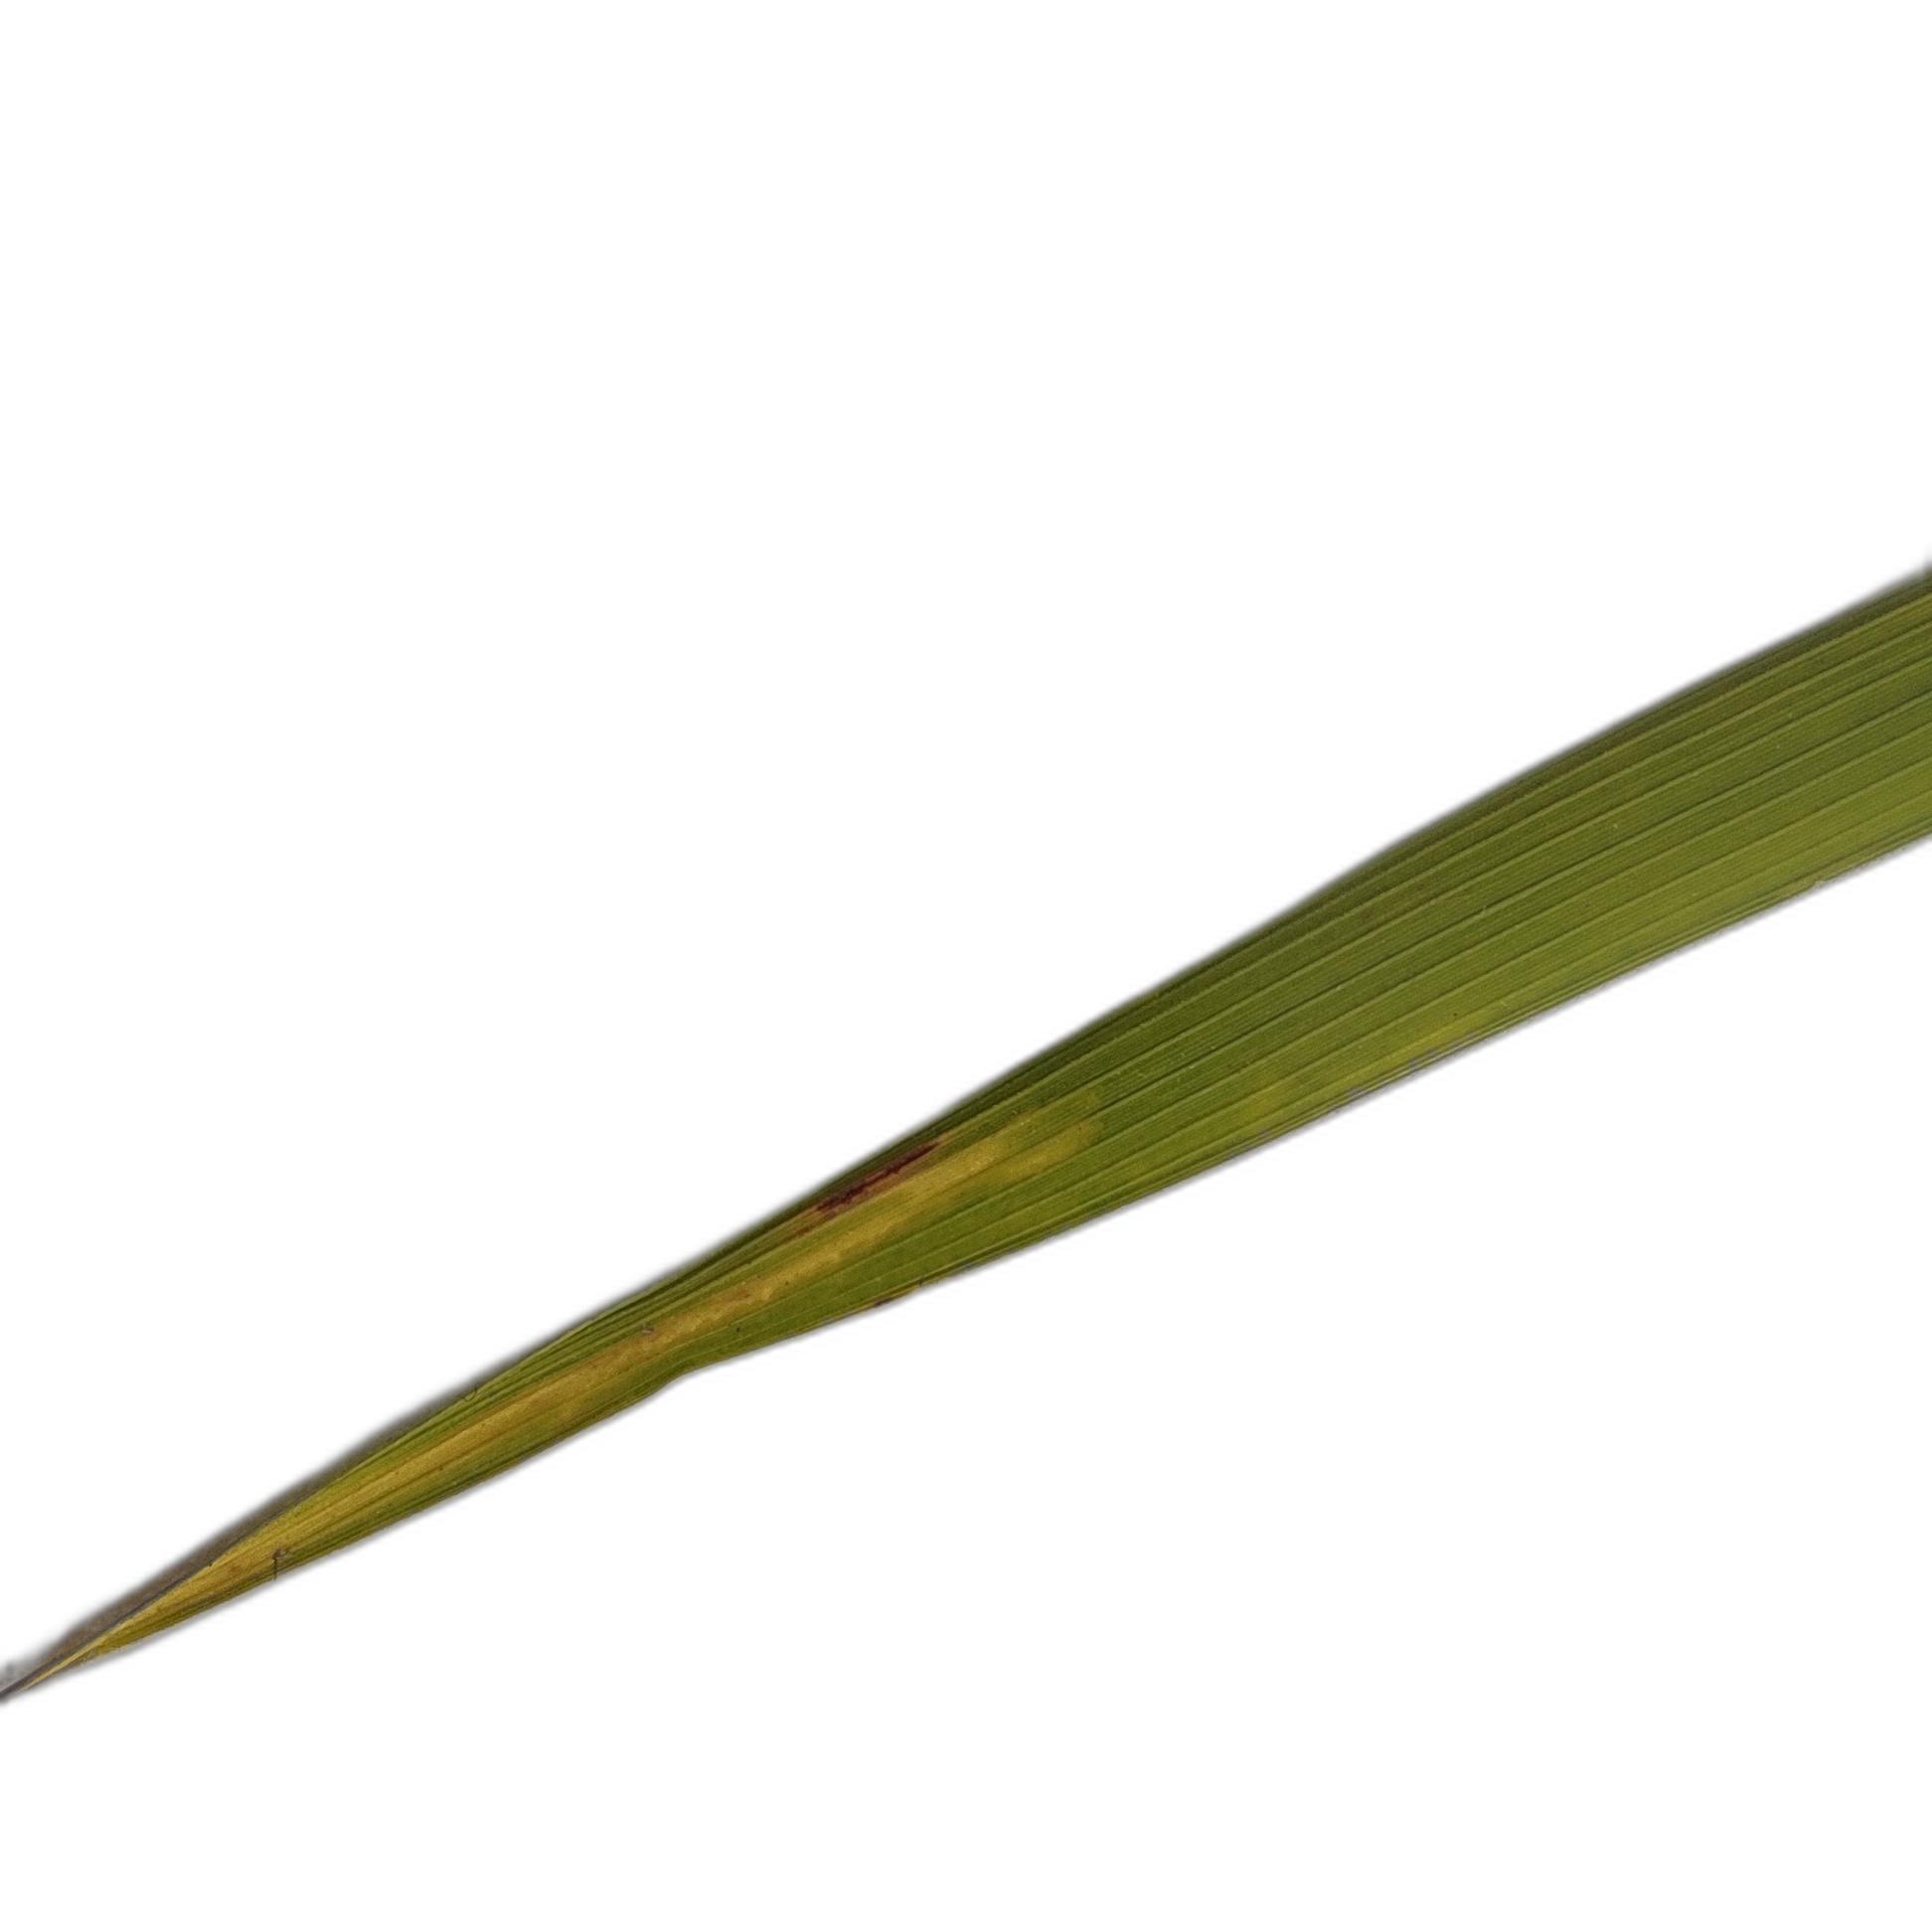
Label: Leaf Scald